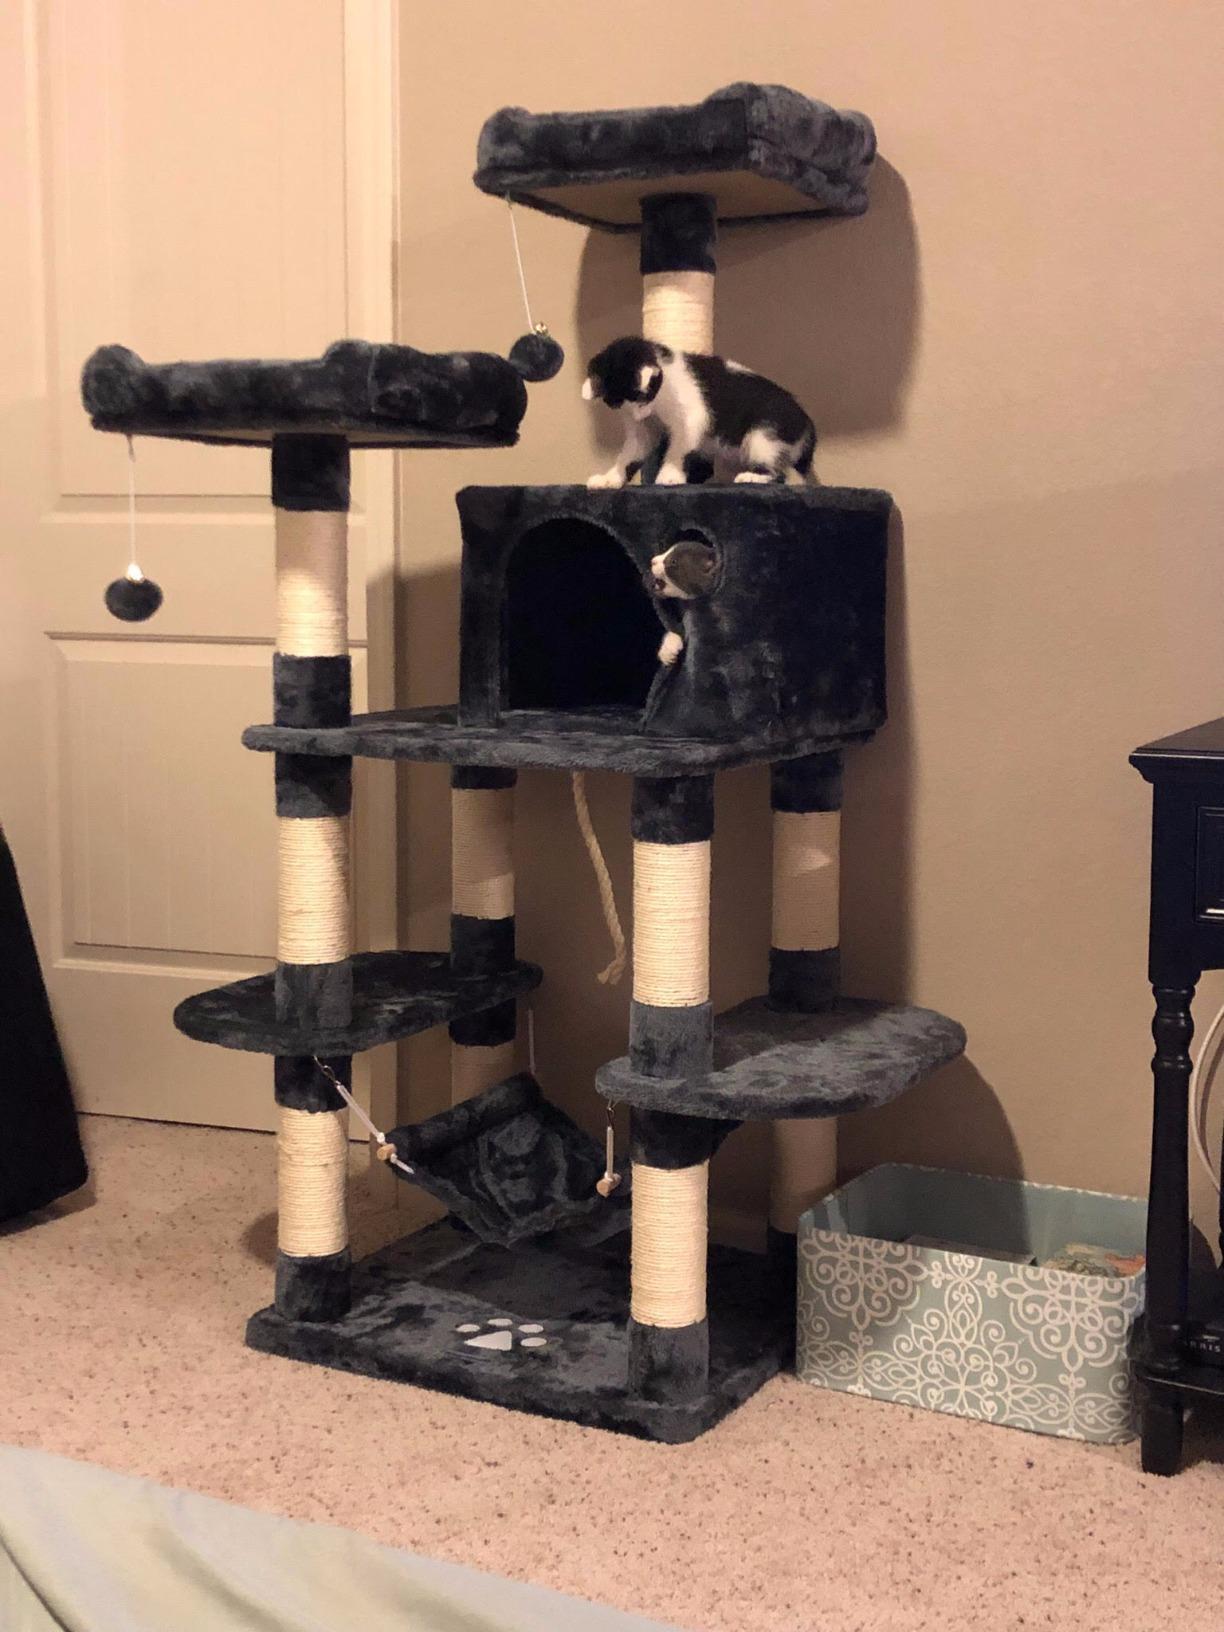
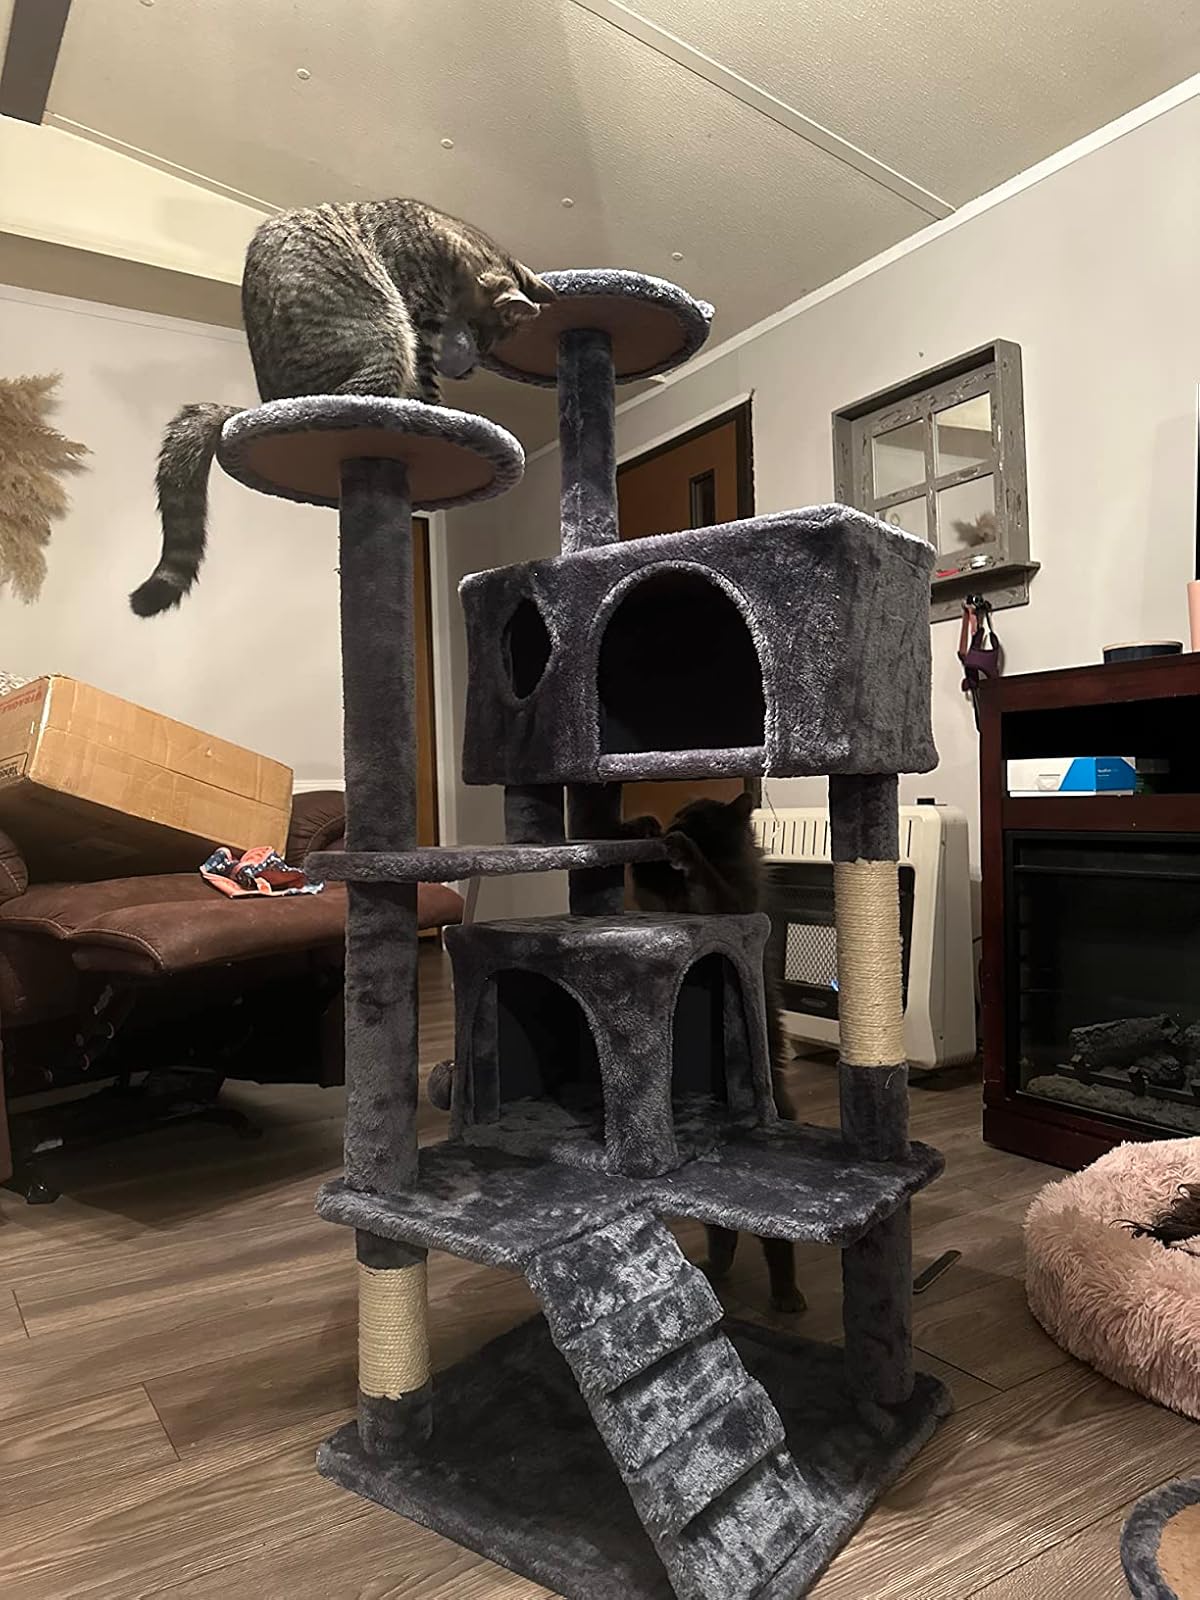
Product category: items_cat tree
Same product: no